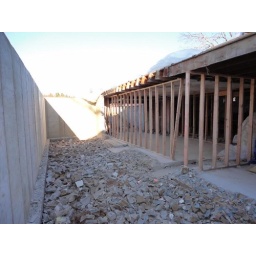
Temporary stud walls support the ground floor deck until new posts and beams are installed. photo by the Owner